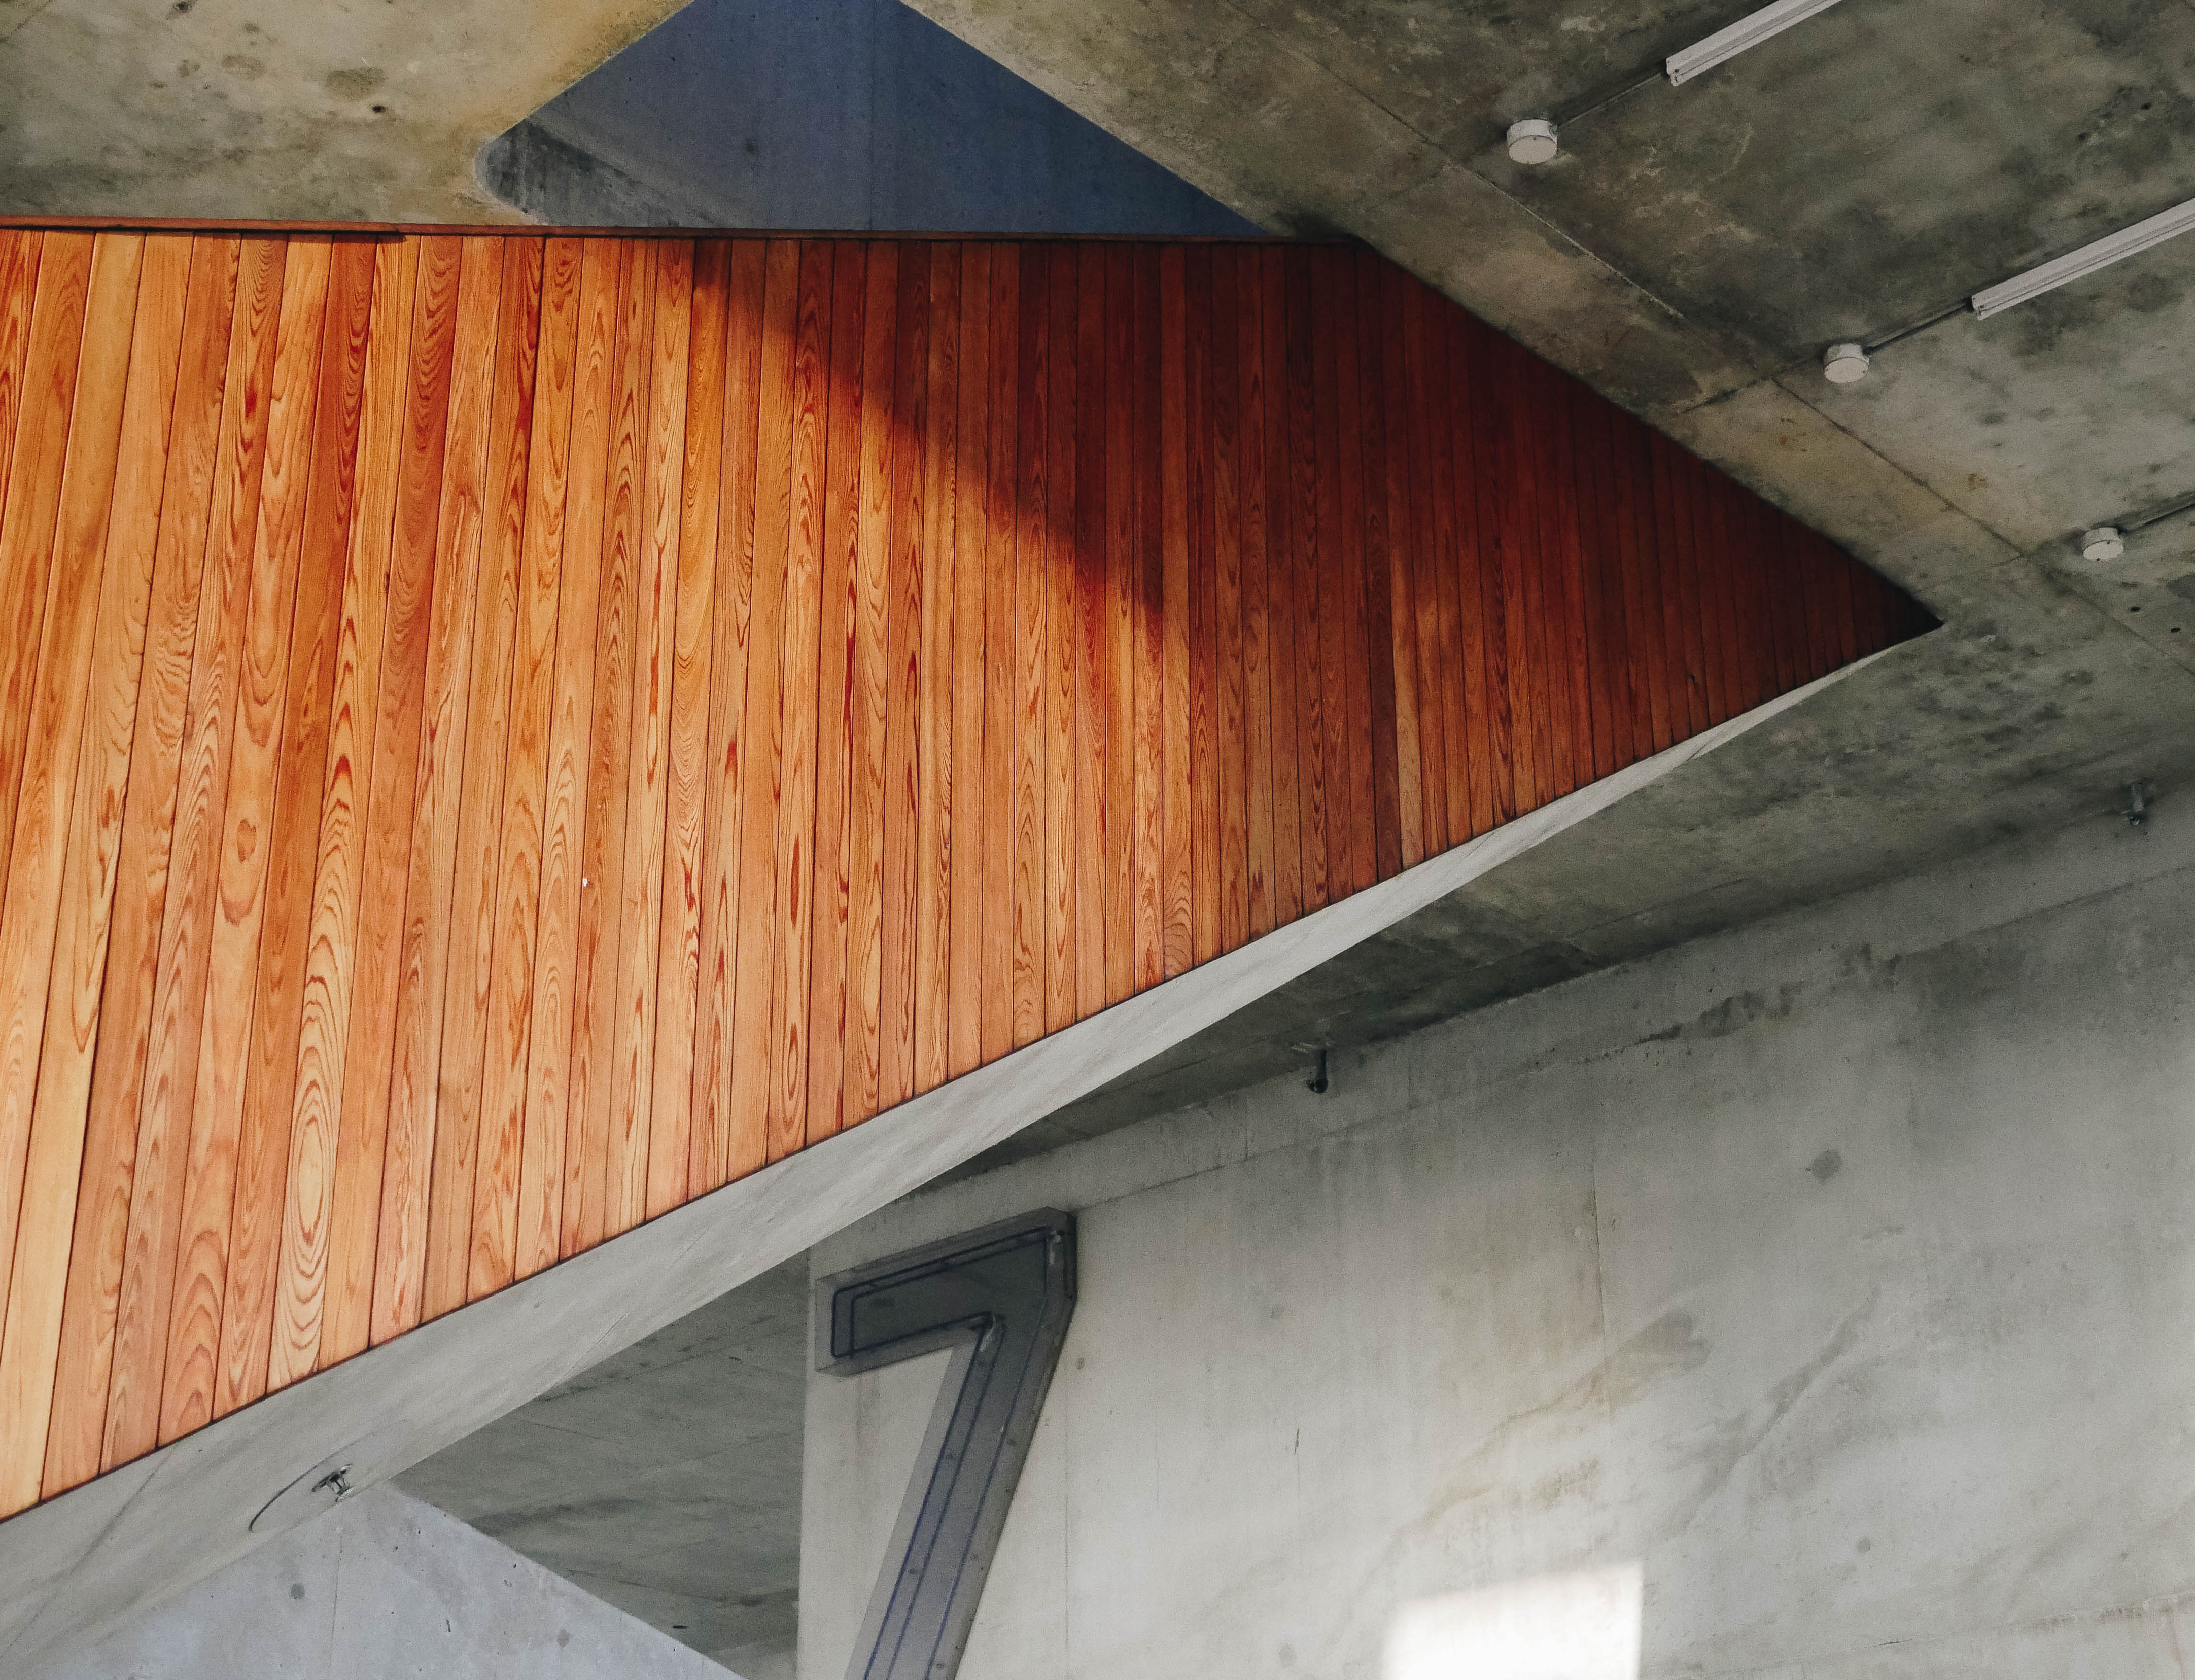
wood, house, floor, roof, wall, beam, ceiling, material, hardwood, brickwork, flooring, daylighting, outdoor structure